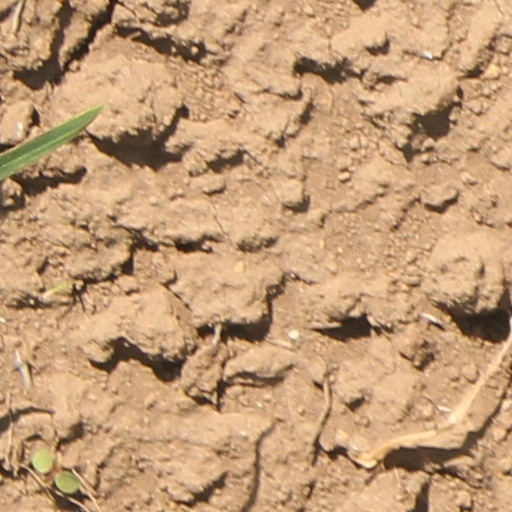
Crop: wheat